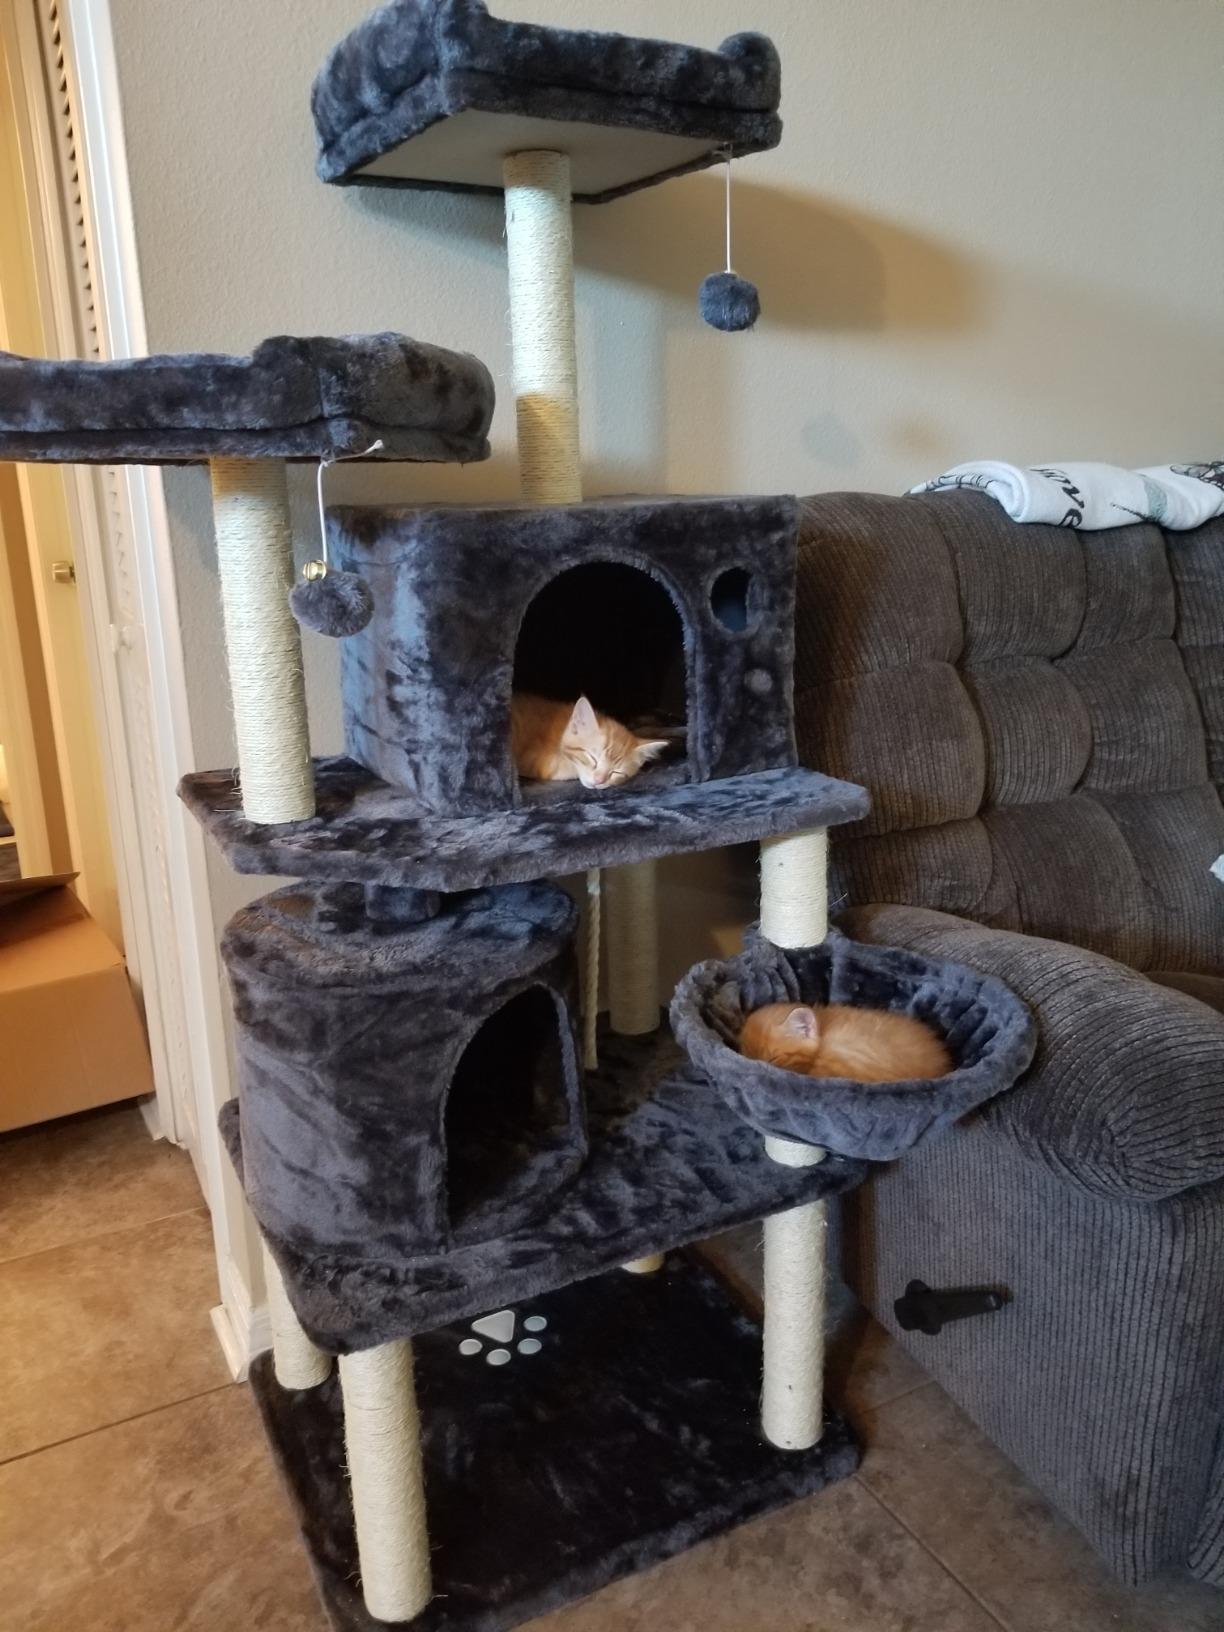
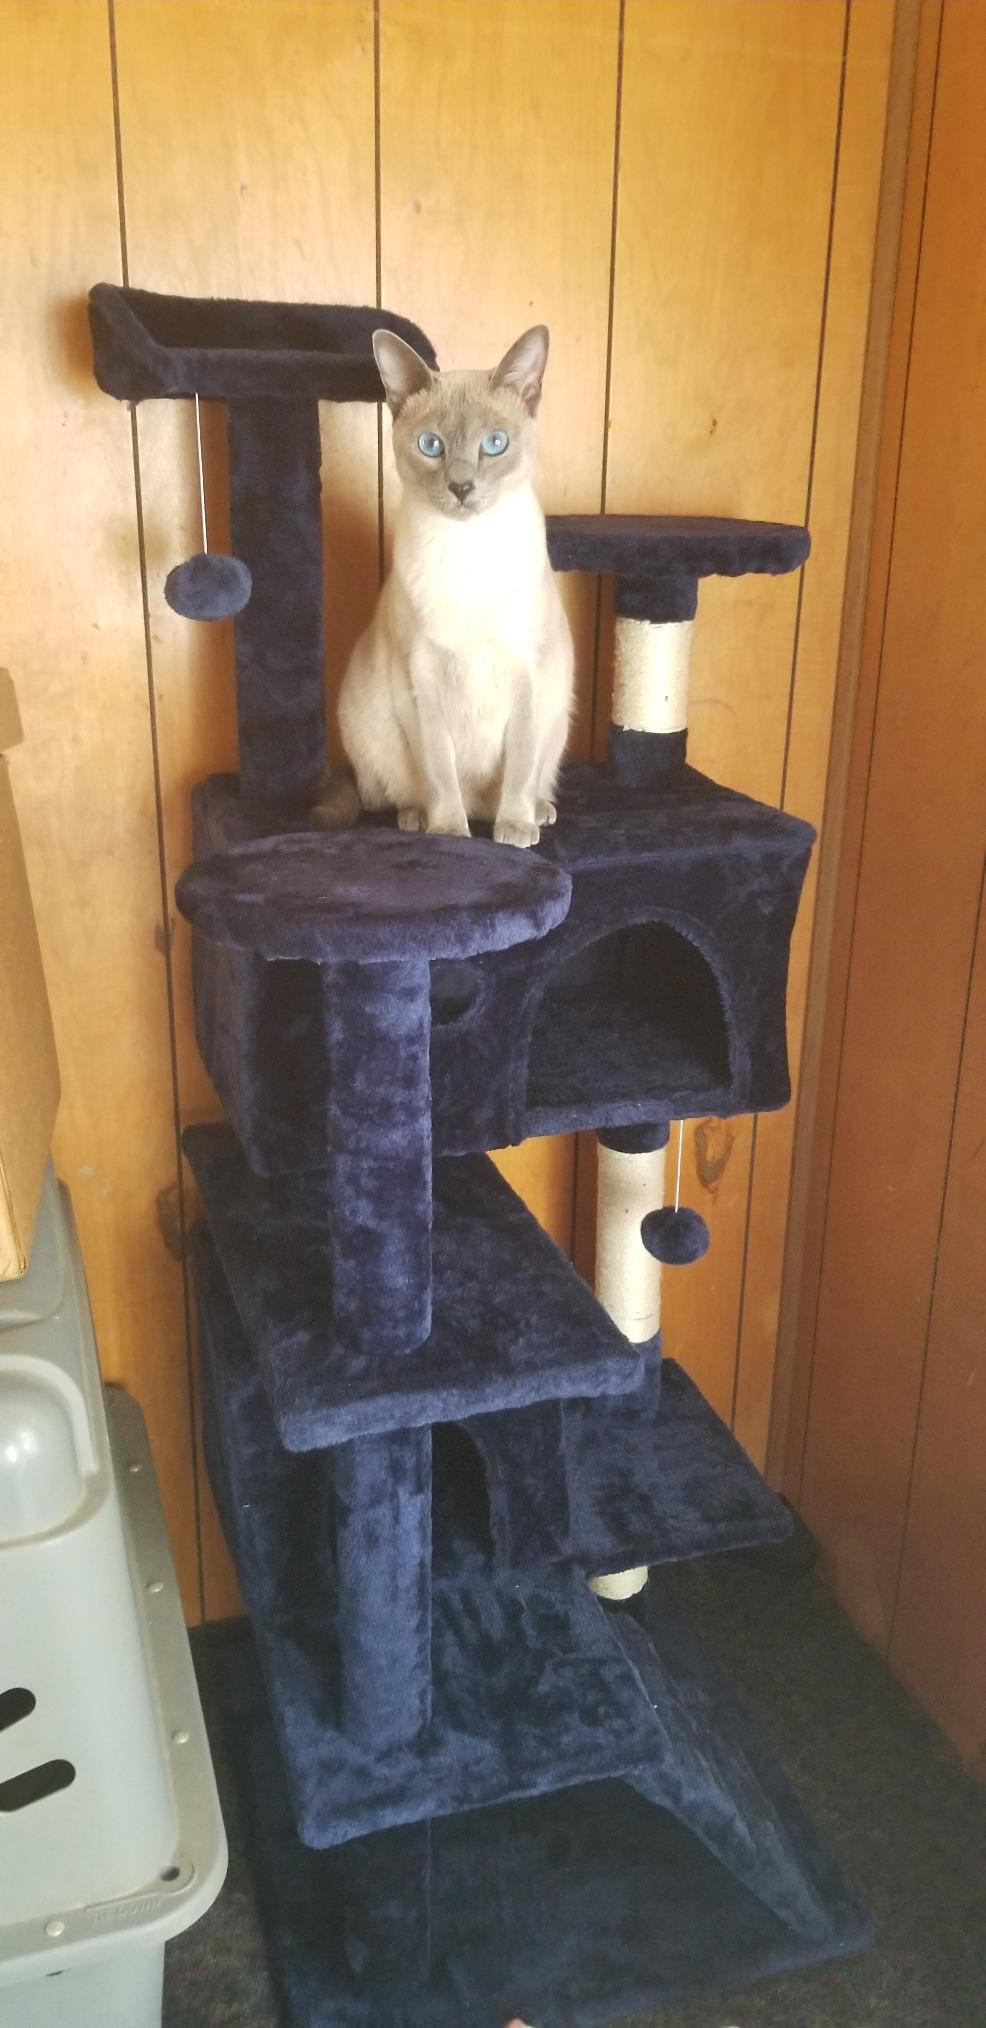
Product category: items_cat tree
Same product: no